Maria Alves (footballer)

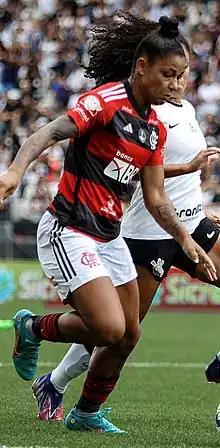
Maria Alves with Flamengo in 2023

Maria Aparecida Souza Alves (born 7 July 1993), usually known as Maria Alves and sometimes simply as Maria, is a Brazilian football forward who plays in the Turkish Super League for Ankara BB Fomget.